South Carolina Gamecocks football

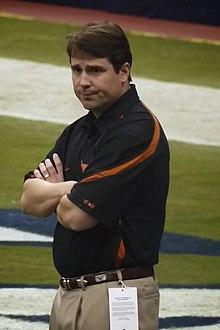
Will Muschamp

Auburn defensive coordinator and former Florida head coach Will Muschamp was named as South Carolina's new head coach on December 6, 2015.